Postchristianity

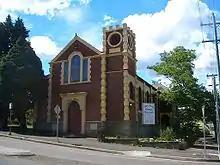
A deconsecrated church in Australia, now in use as a restaurant. Declining attendance can lead to the consolidation of congregations and repurposing of church buildings.

Historically, the majority of Christians have lived in Western nations, once called Christendom, and often conceptualized as "European Christian" civilization.